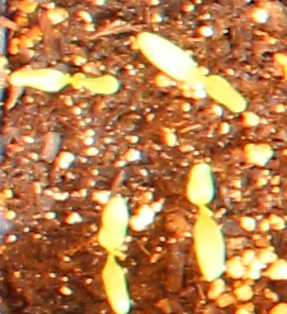
Label: Sugar beet